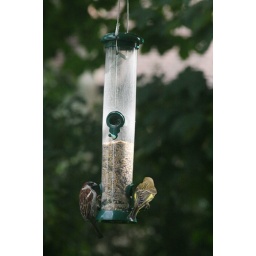
Again, not a great shot but a sparrow (endangered) and a green finch. Just outside my bedroom window in London!